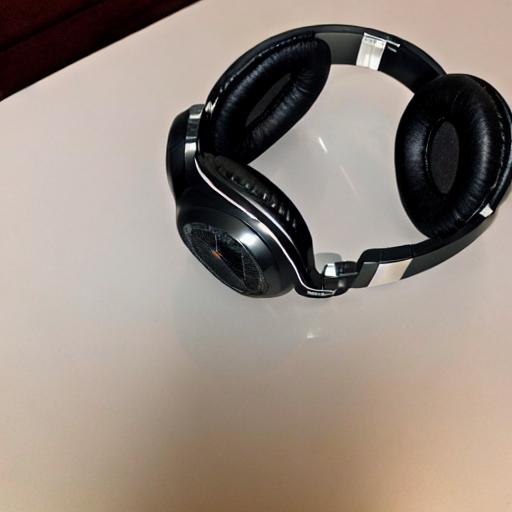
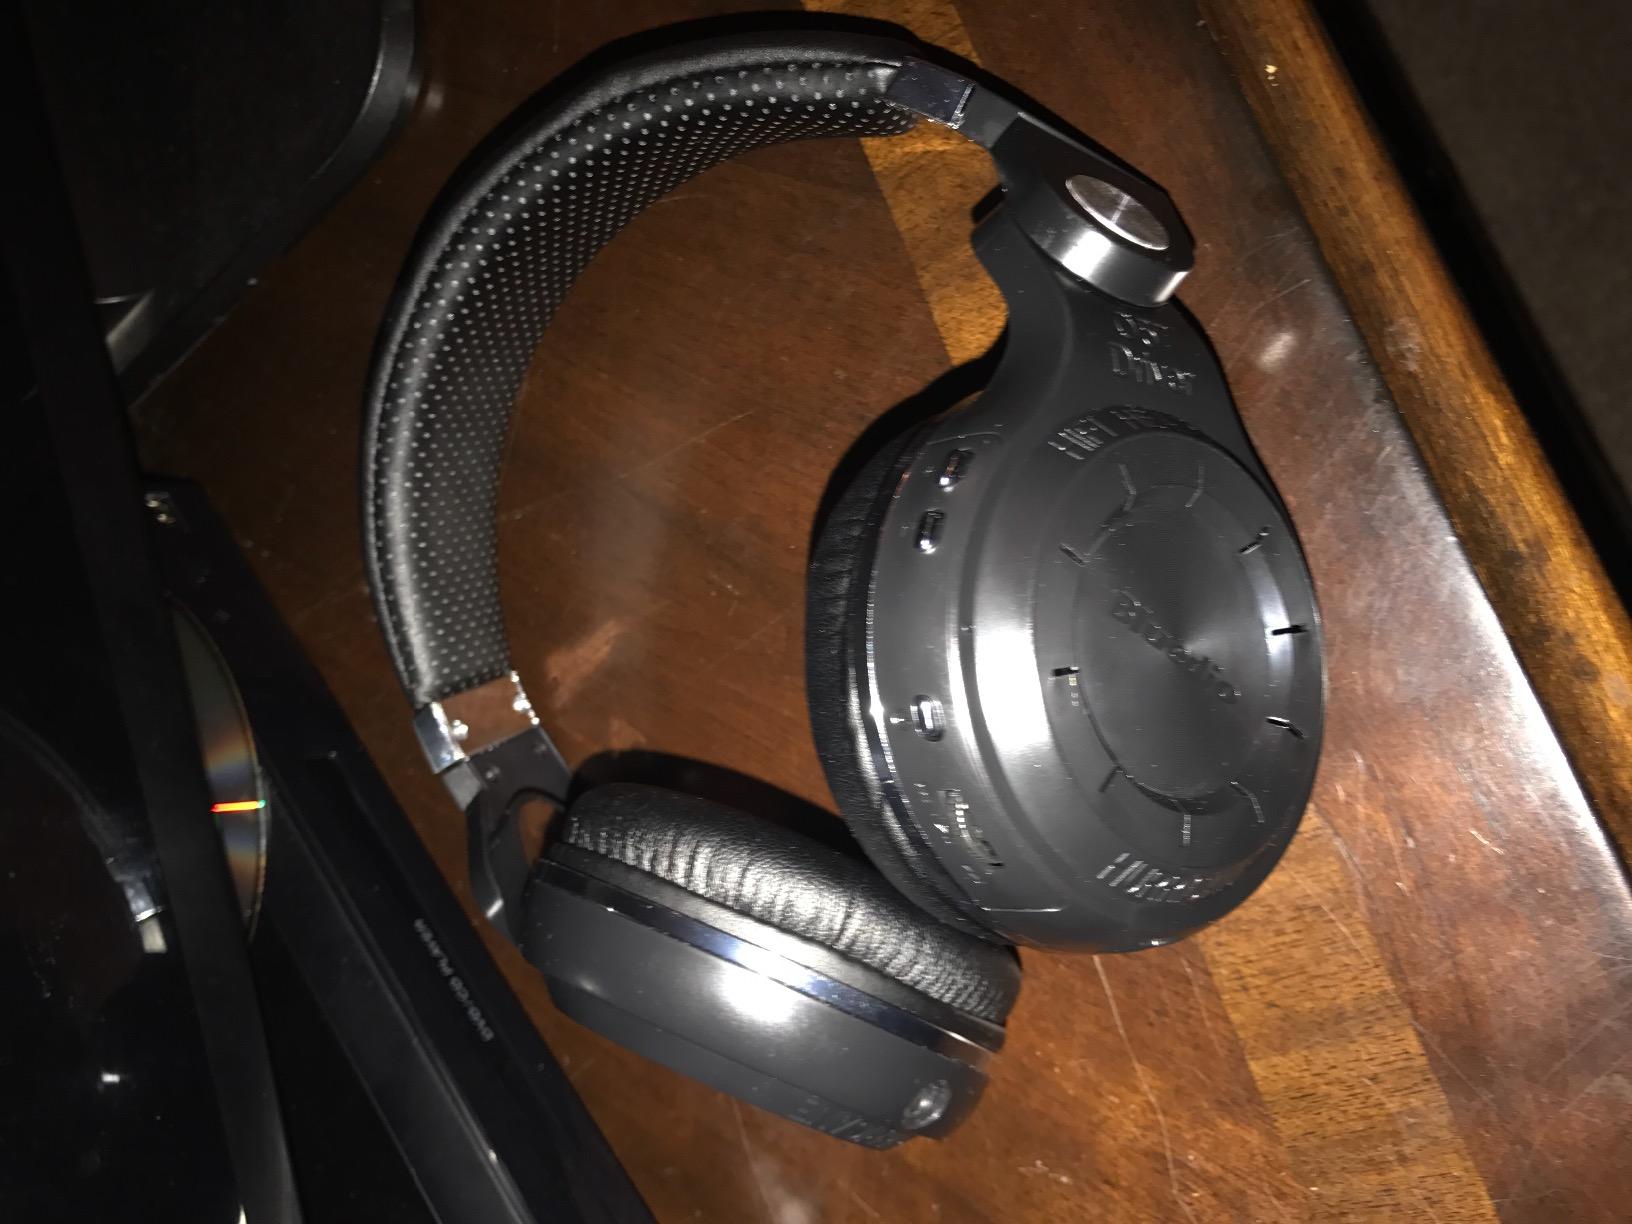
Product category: headphones
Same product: no